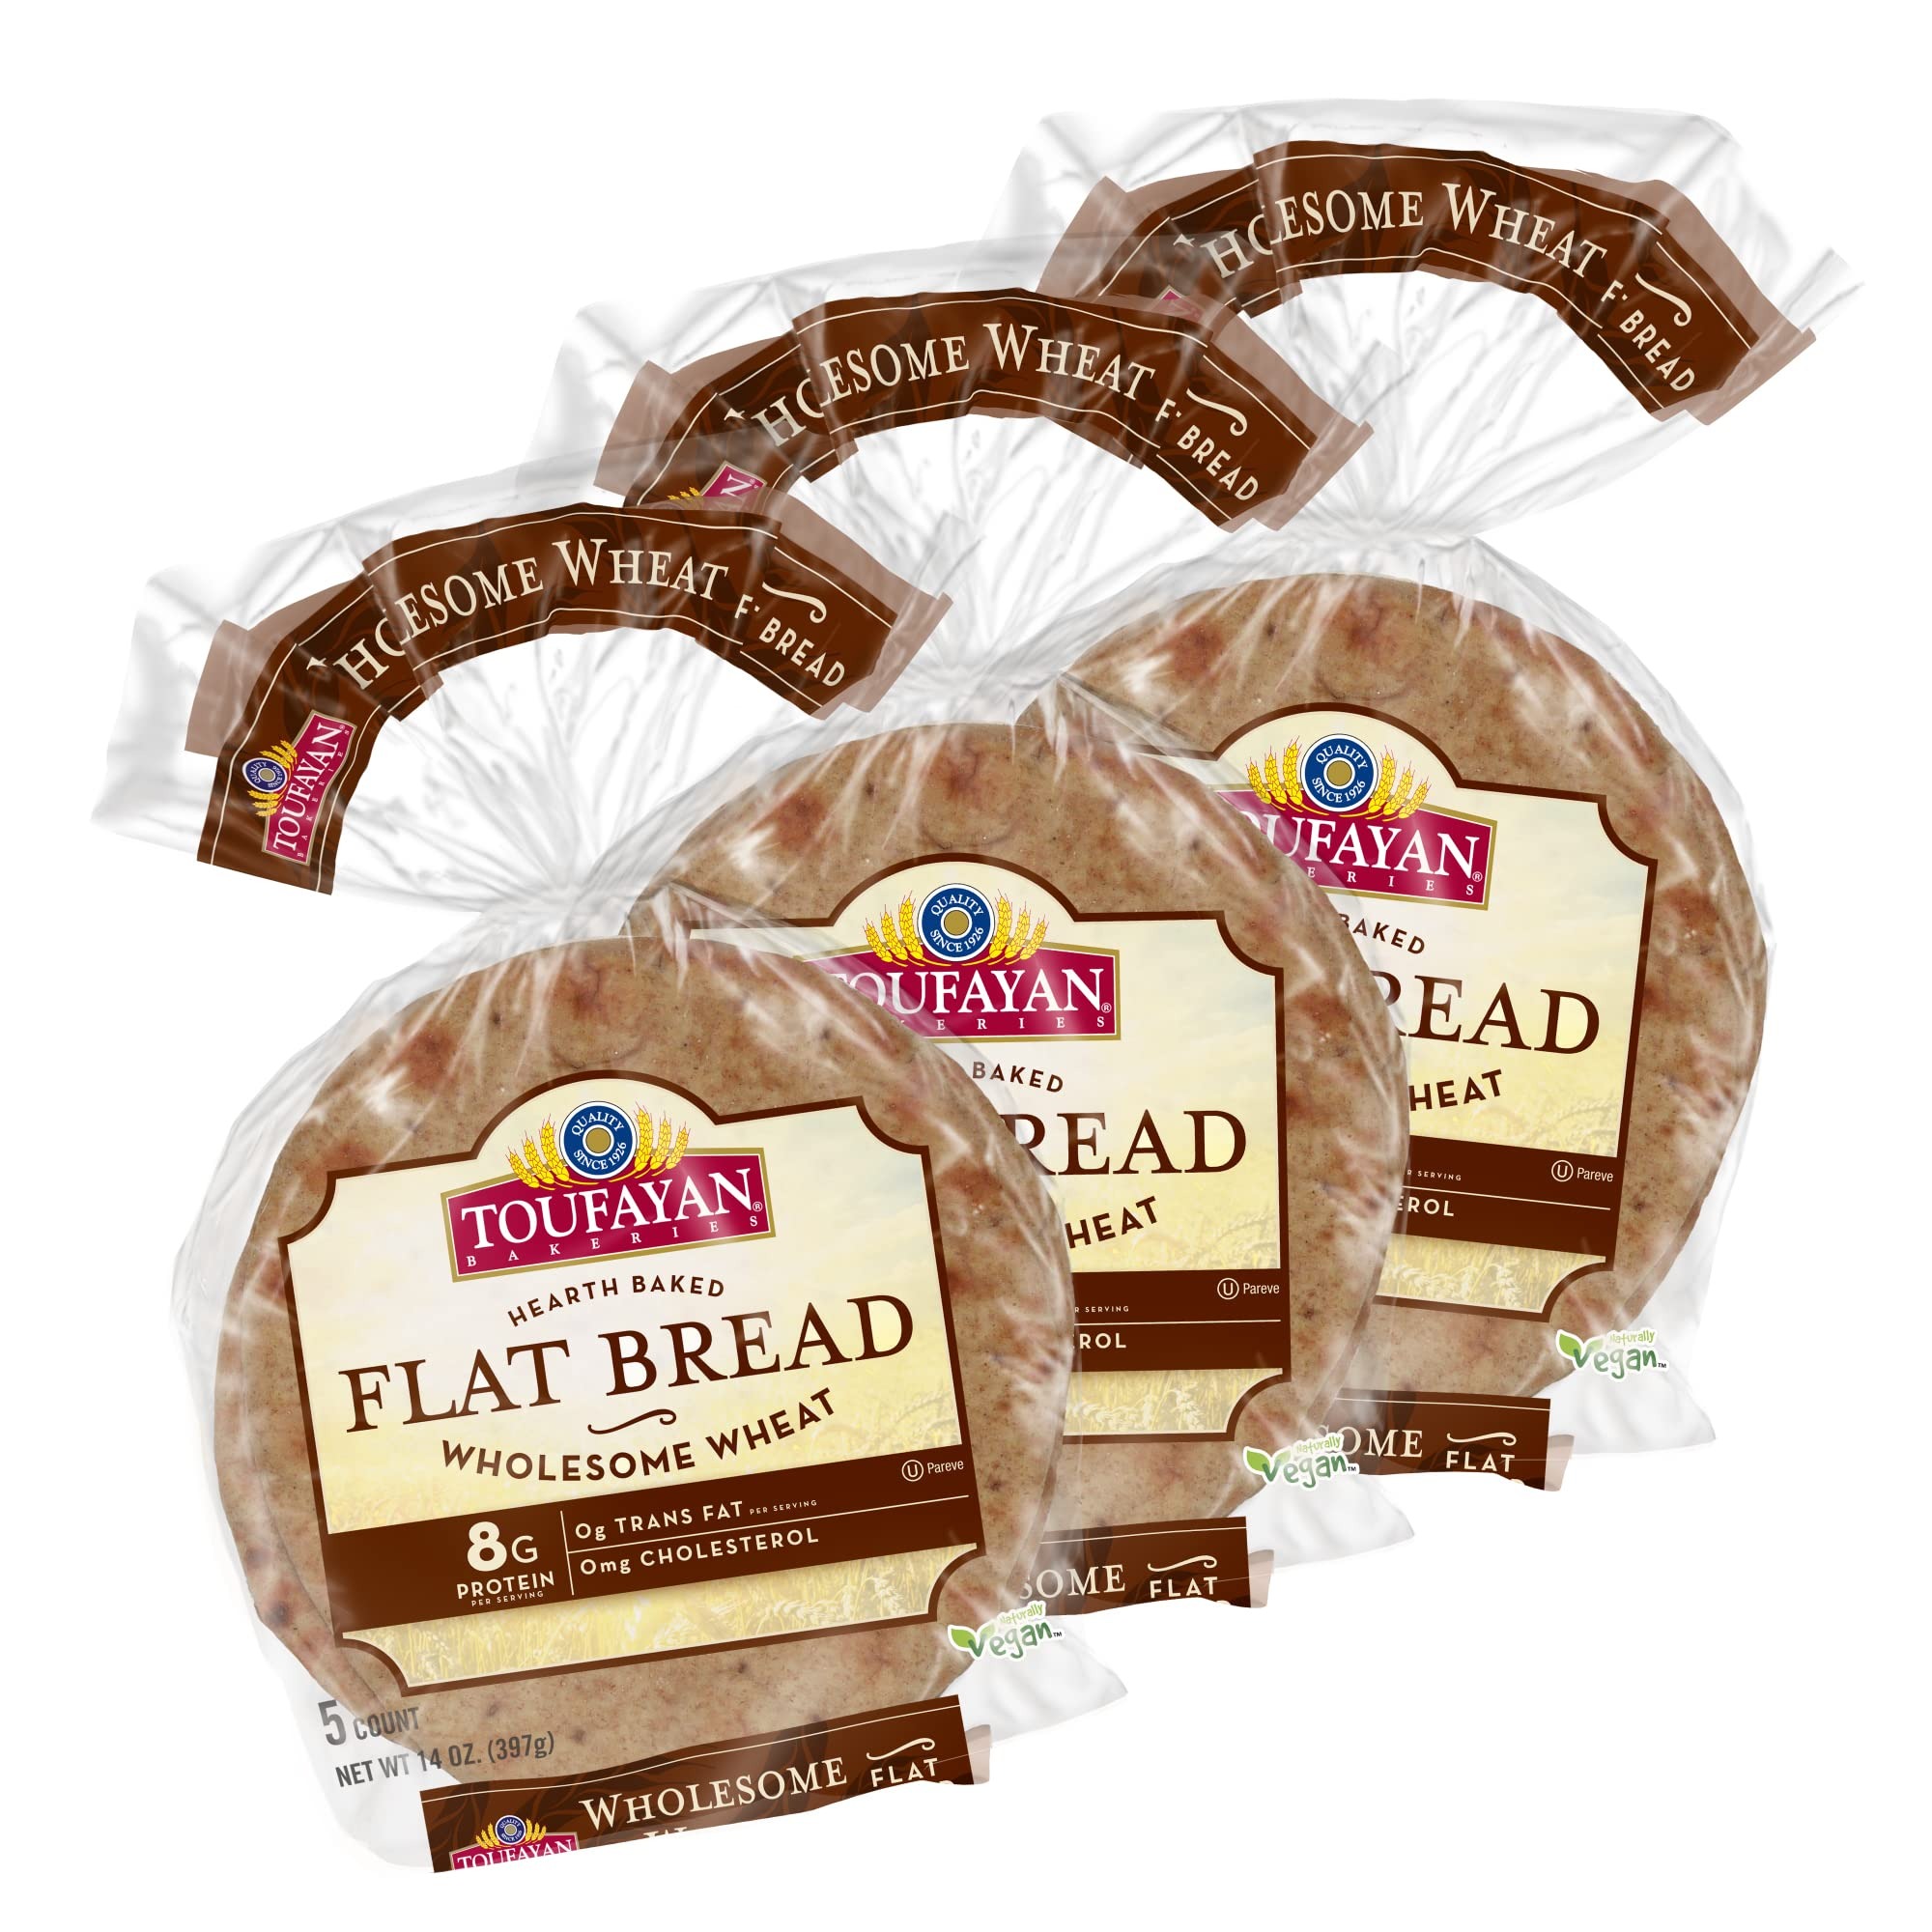
Item Name: Toufayan Hearty Wheat Flatbread (3 Pack, 15 Flatbreads Total)
Bullet Point 1: Upon arrival, FREEZE packages to maintain freshness for up to 8 months. Individually thaw as needed. For maximum freshness, use within 5 days of defrosting
Bullet Point 2: Manufacturing dates are stamped on each package (not expiration dates). Freeze upon delivery, thaw as needed. Storage instructions included with every order
Bullet Point 3: Made from top quality, hearty ingredients
Bullet Point 4: The flat bread is light, fresh, soft and absolutely delicious
Bullet Point 5: Pocketless pita bread is great for flat bread pizzas, gyros, sandwiches and paninis
Bullet Point 6: Includes 3 packages, 15 flatbreads total
Product Description: Toufayan Flat Bread is made with only the finest ingredients so they provide a really fresh, delicious taste. They are both light and satisfying, resulting in the best paninis, sandwiches and flatbread pizzas. With 8g of protein, 0mg Cholesterol and 0g Trans Fat, it’s a bread you can feel good about serving. We know your family will love the unbeatable fresh taste and texture of our Toufayan Flat breads.
Value: 42.0
Unit: Ounce

Price: 25.5